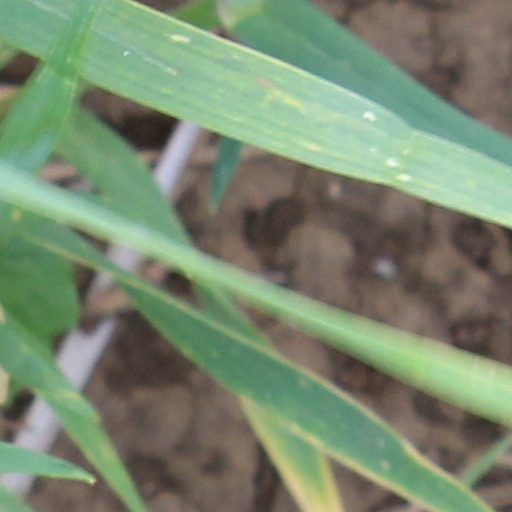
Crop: wheat